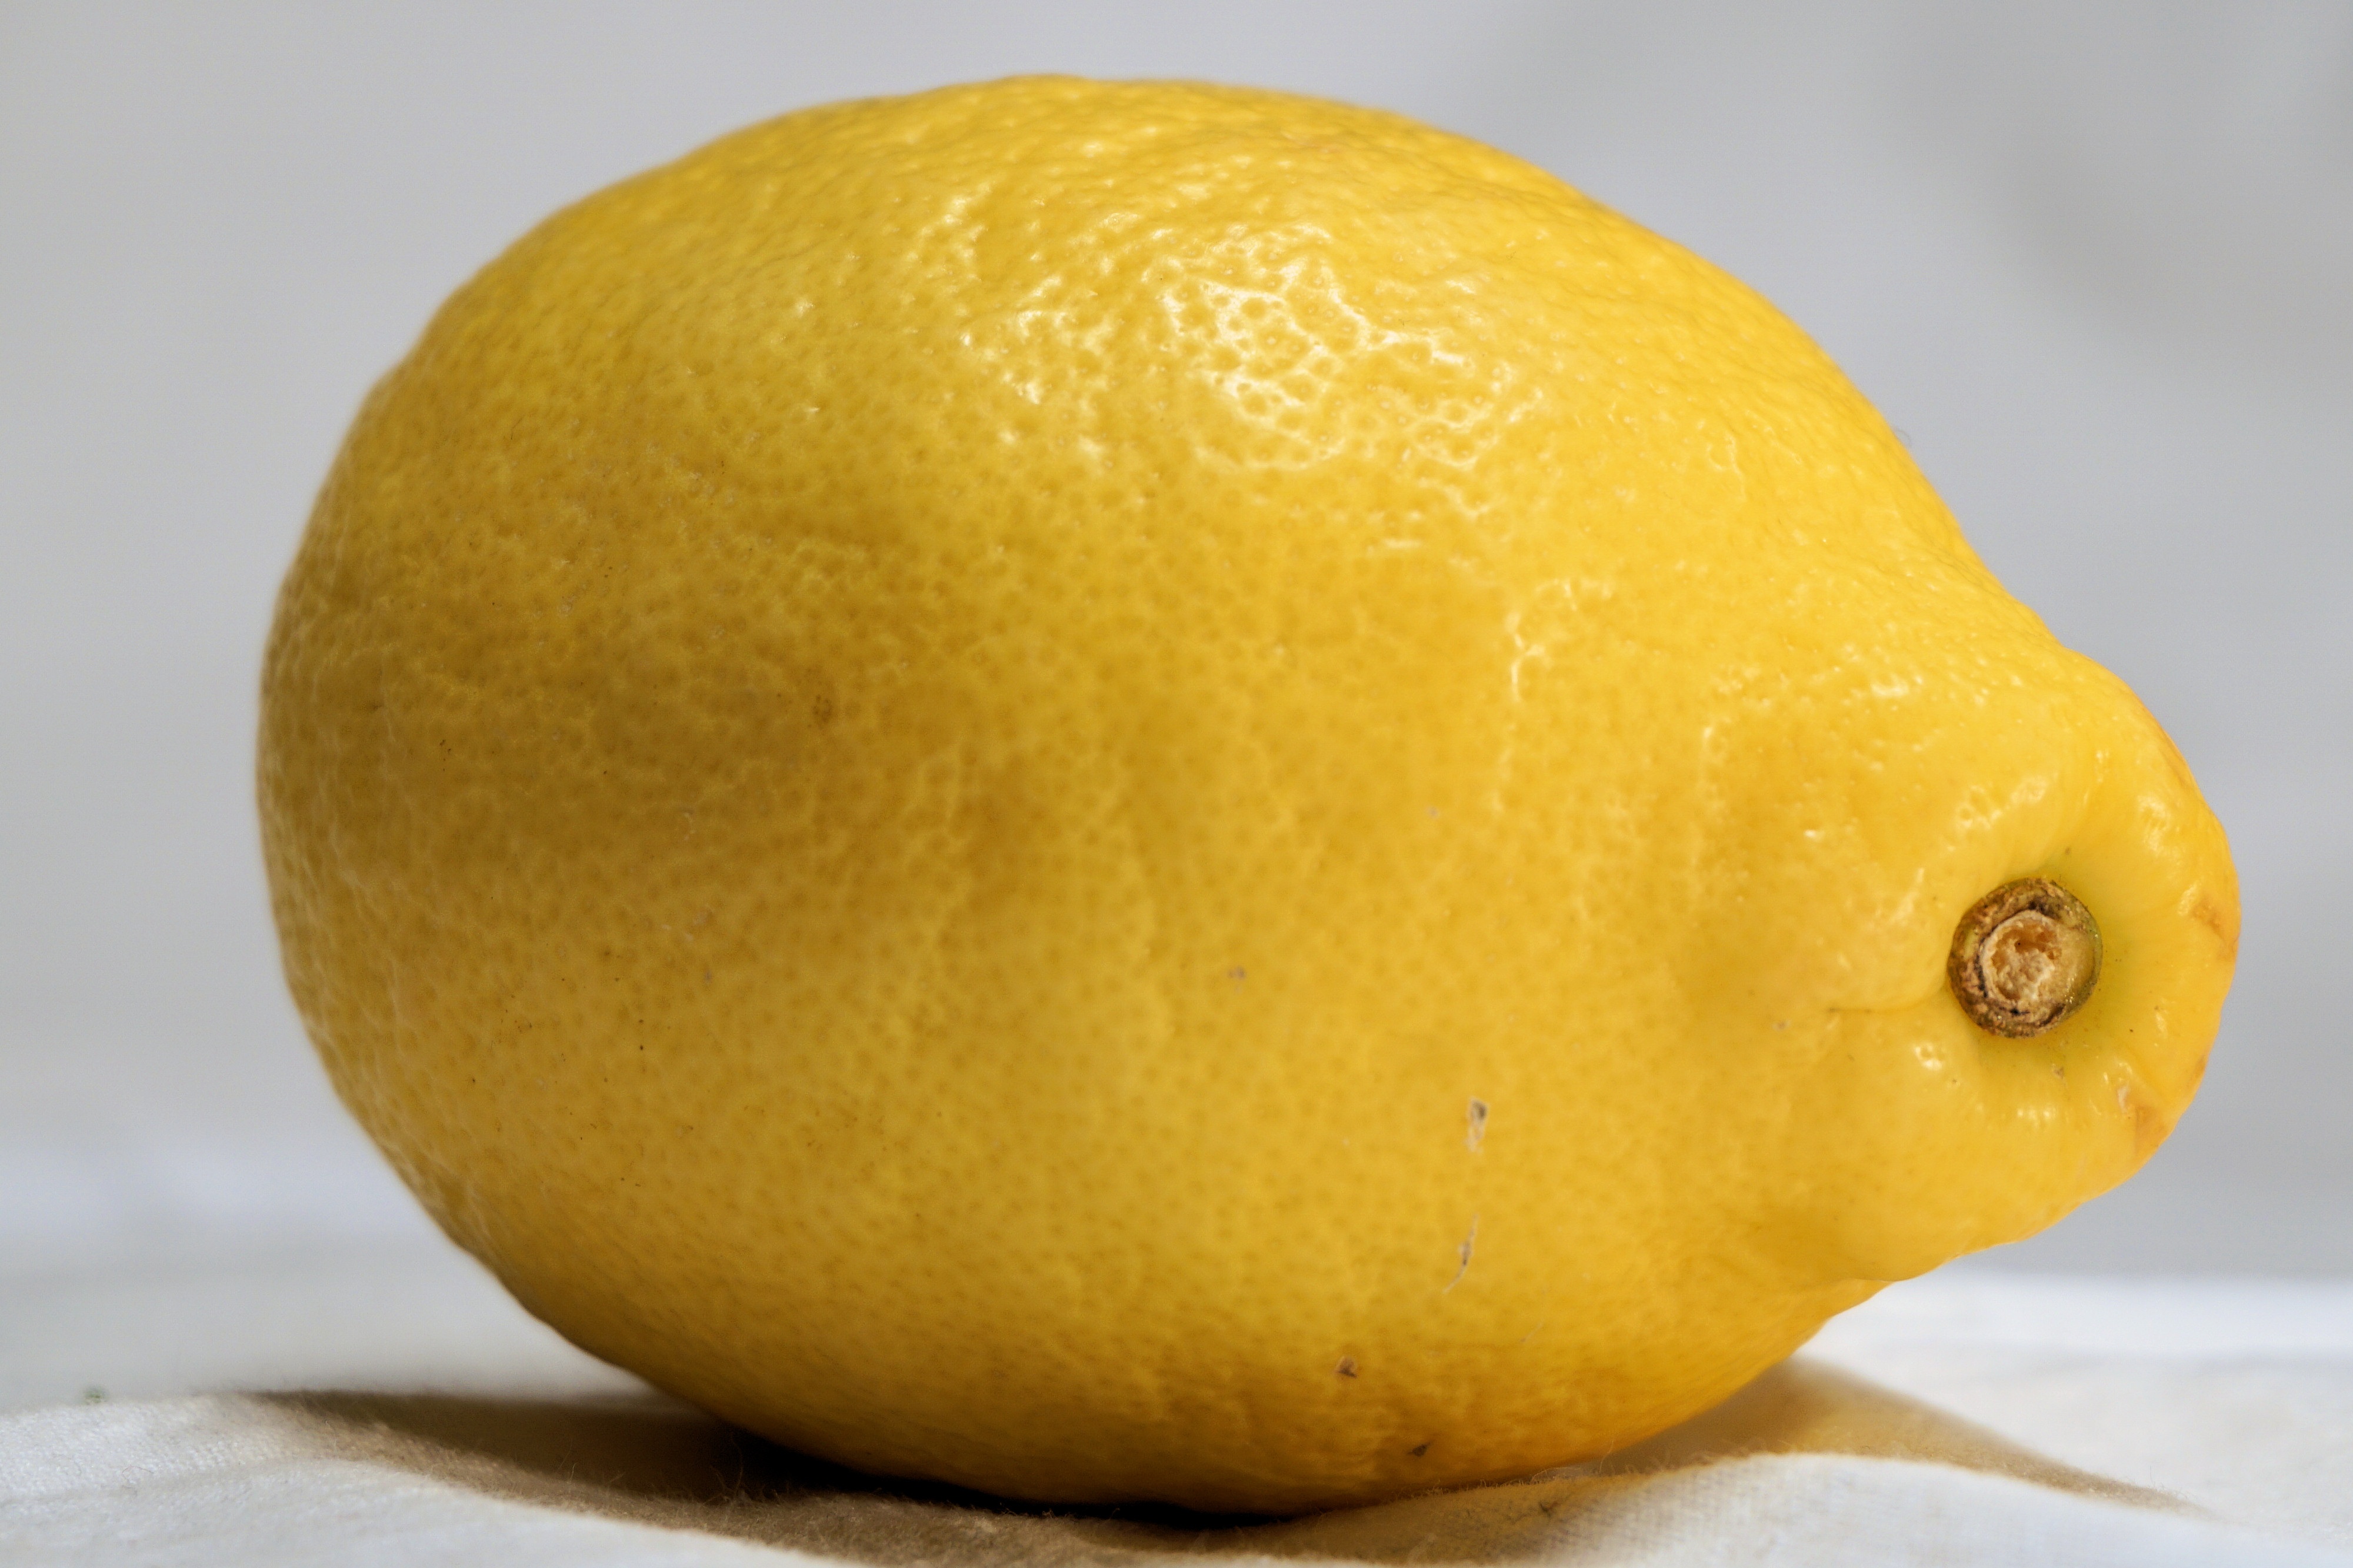
nature, plant, fruit, food, produce, yellow, healthy, lemon, calabaza, tart, vitamins, frisch, citron, citrus, sour, flowering plant, fruity, citrus fruit, vitamin c, bitter orange, land plant, sweet lemon, meyer lemon, tangelo, yuzu